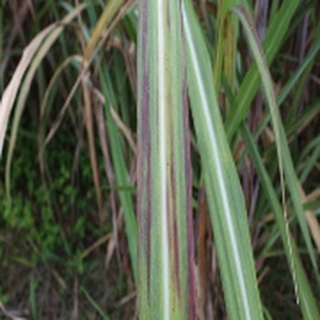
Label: sugarcane_bacterial_blight